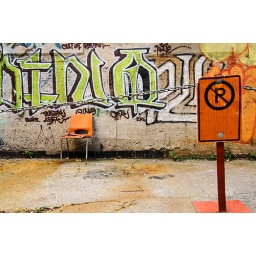
Passed by this much-abused chair while taking the alley to avoid a tar truck on the next street.